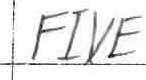
Label: five